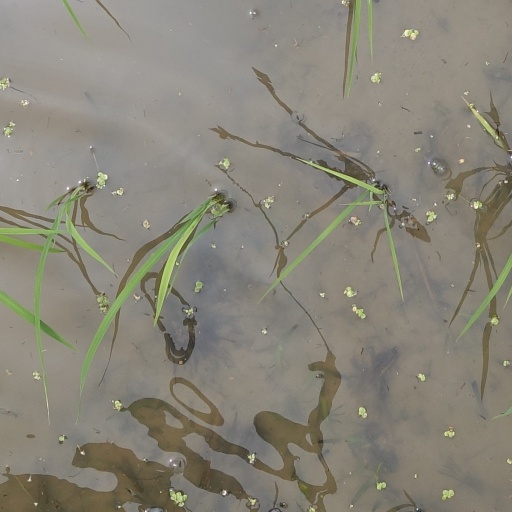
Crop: rice